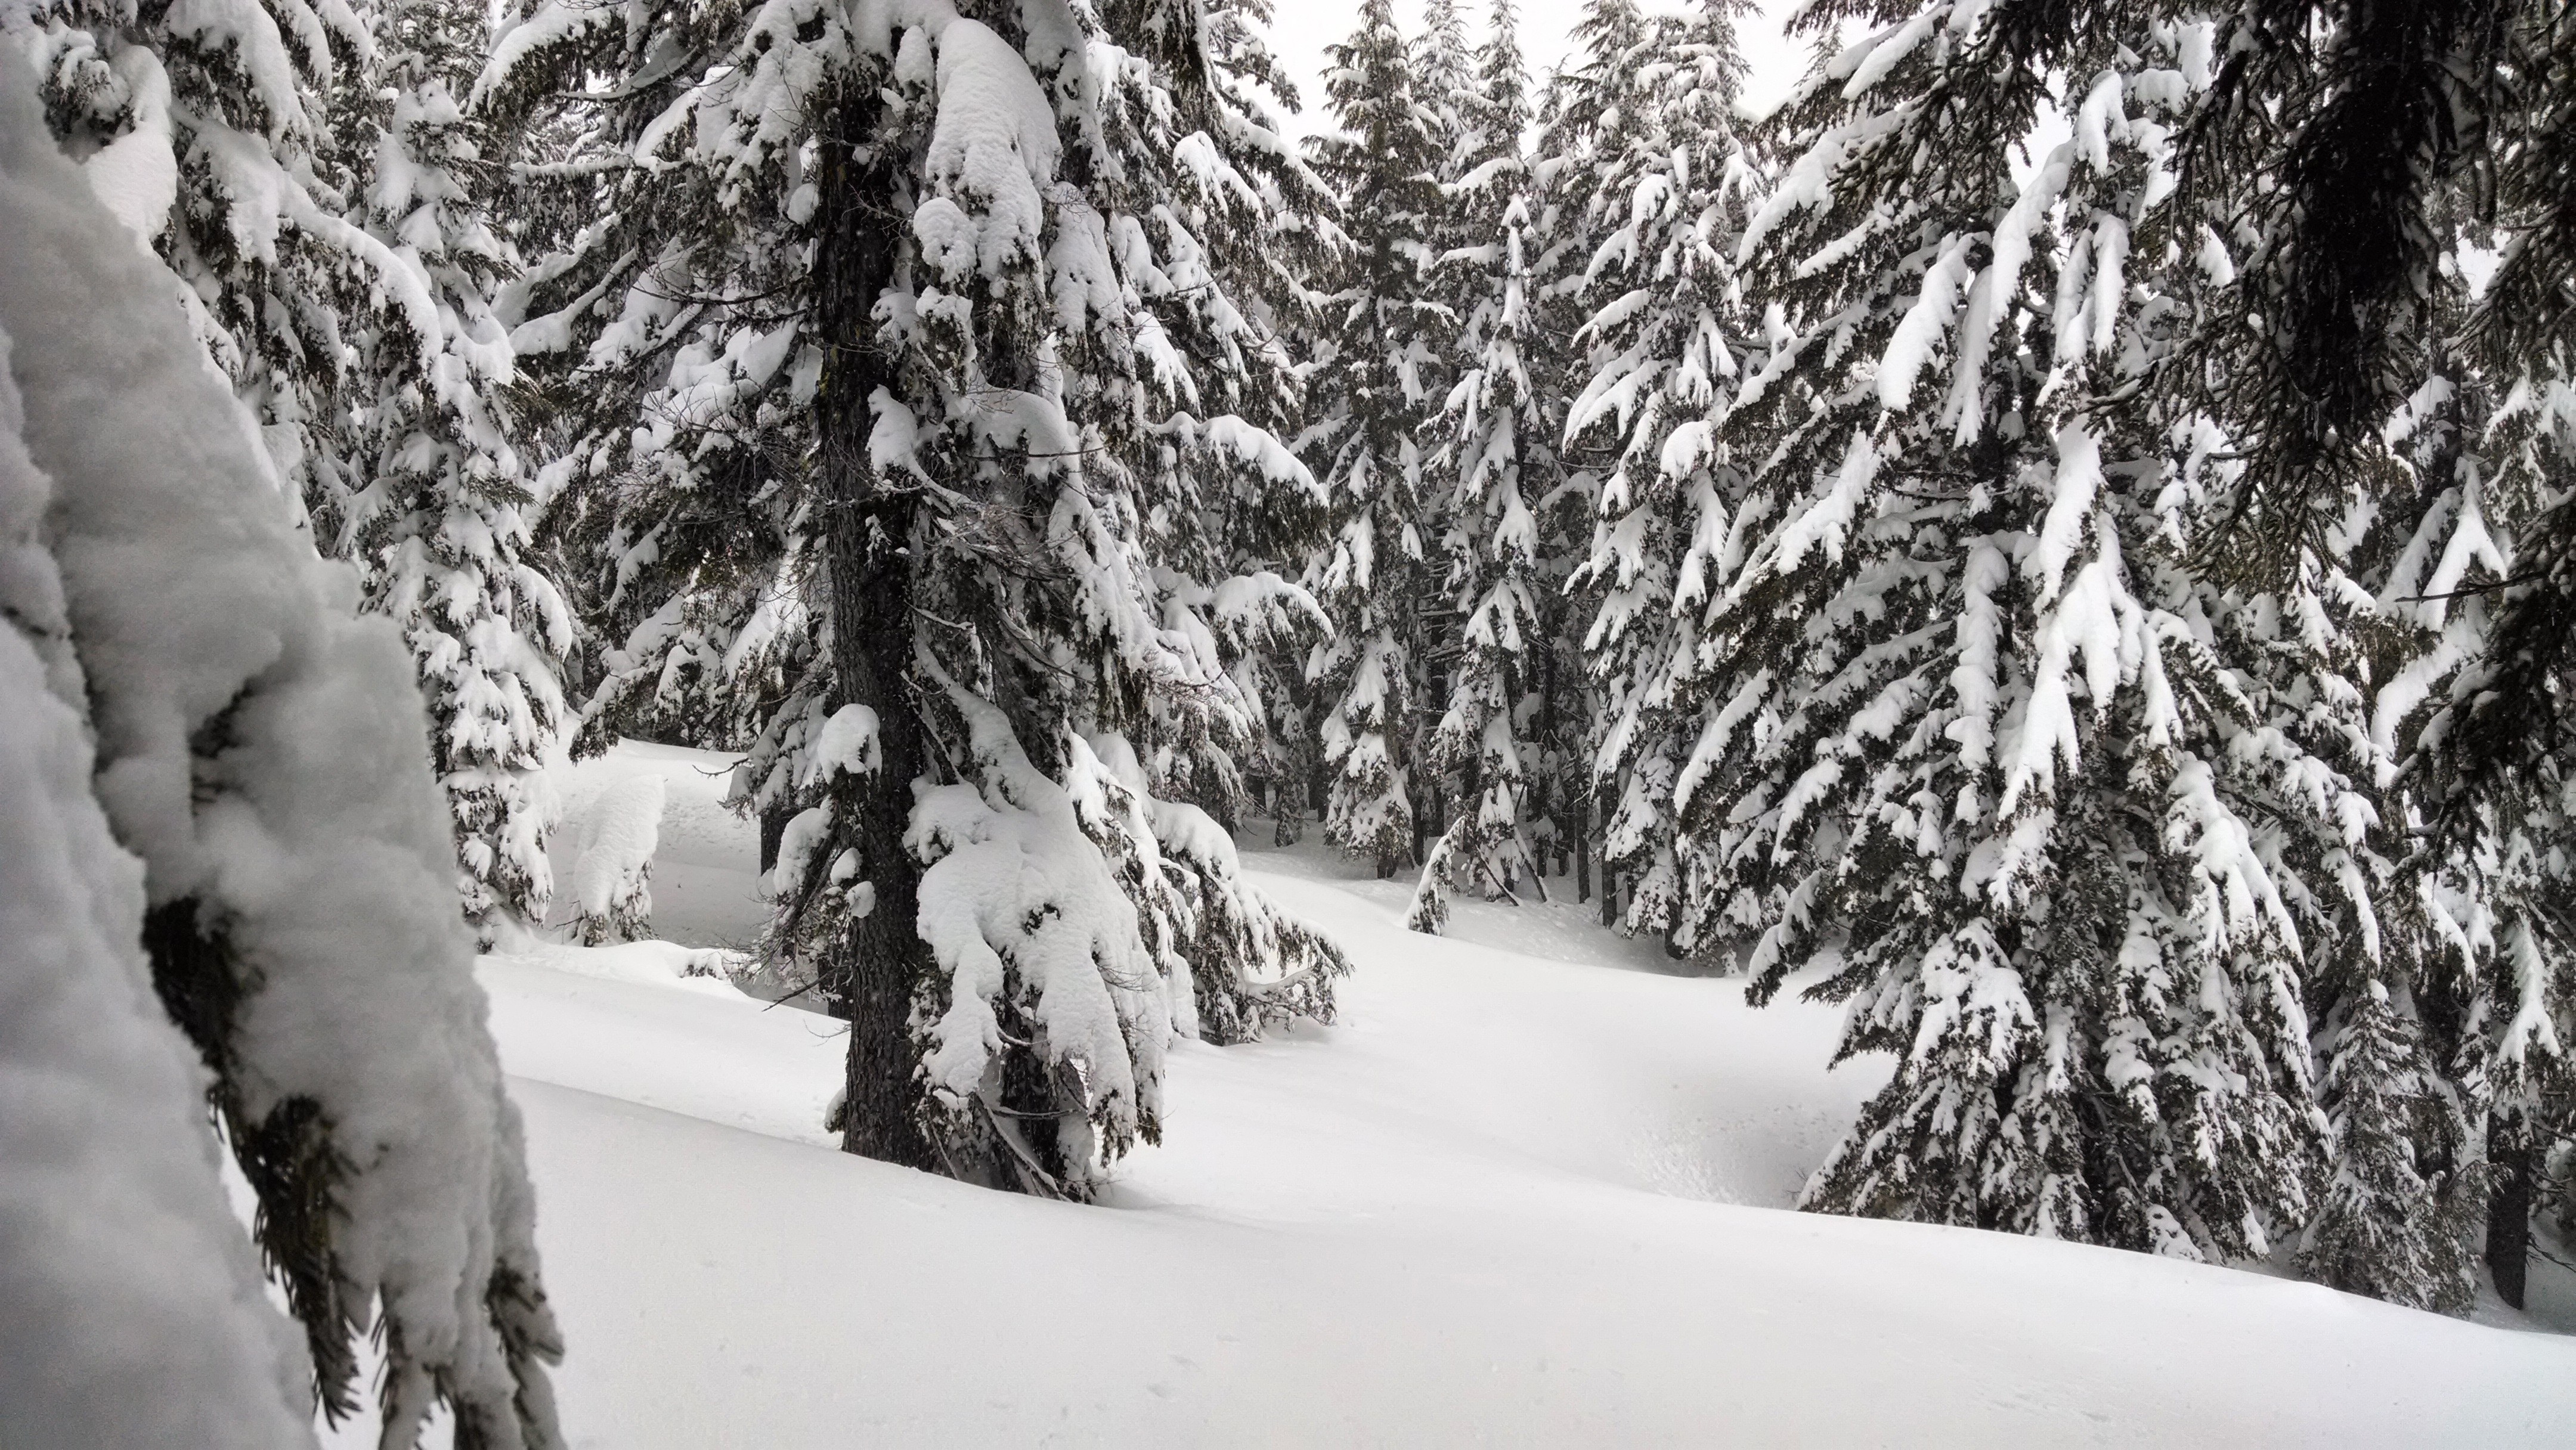
landscape, tree, nature, forest, outdoor, snow, cold, winter, white, pine, weather, snowy, snowshoe, season, trees, footwear, seasonal, freezing, crater lake national park, woody plant